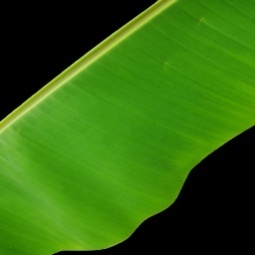
Label: Healthy